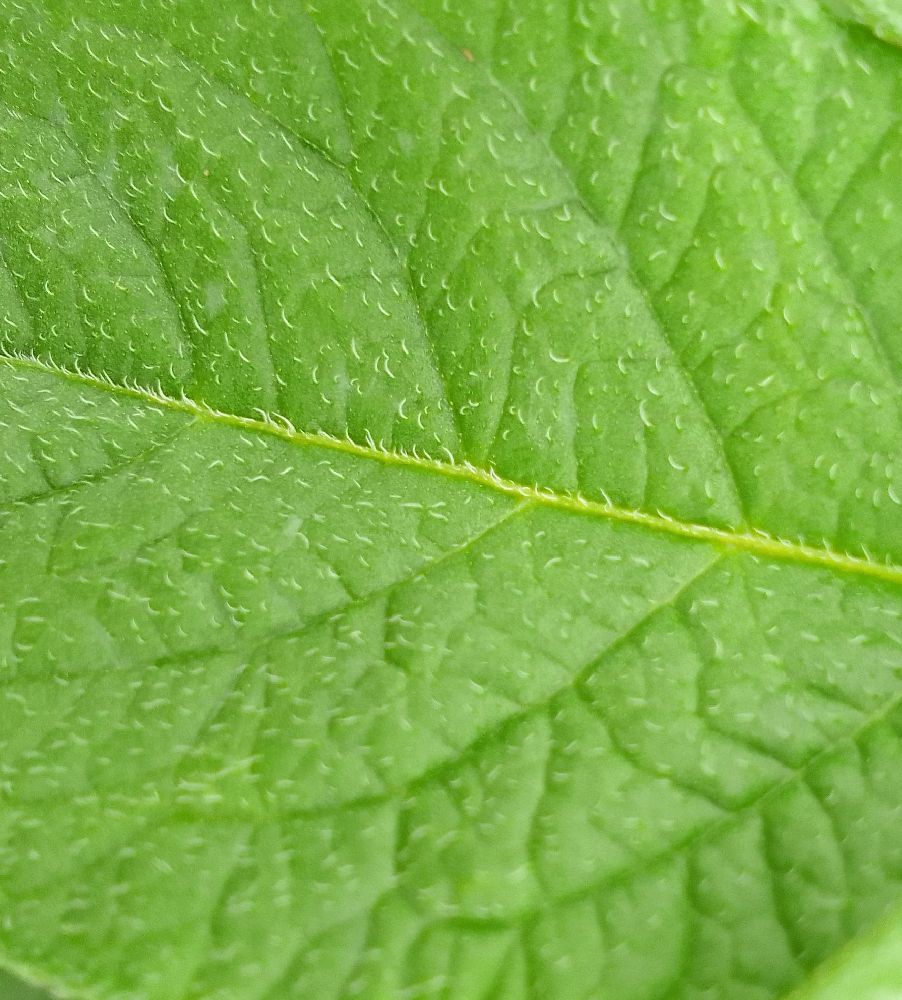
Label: Healthy